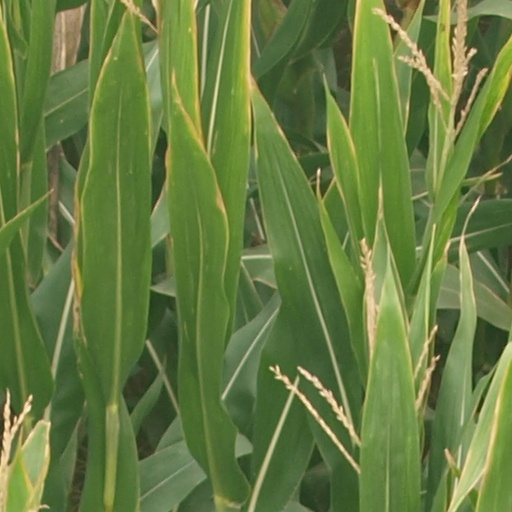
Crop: maize; corn